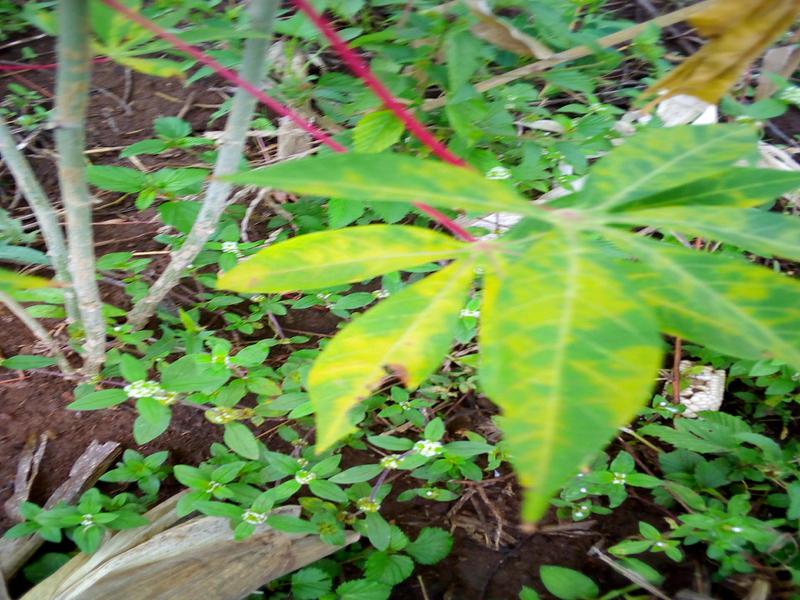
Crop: cassava
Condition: brown_streak_disease